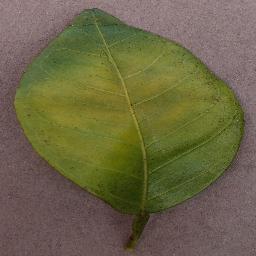
Label: Orange___Haunglongbing_(Citrus_greening)